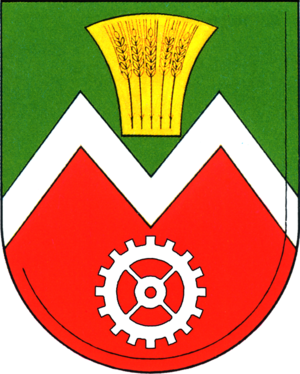
Le District de Marzahn est l'une des anciennes subdivision administratives de Berlin. Il a été créé en 1977 avec l'est du district de Lichtenberg qui faisait alors partie du secteur d'occupation soviétique. Le district correspond alors aux actuels quartiers de :
Le District de Hellersdorf est l'une des anciennes subdivision administratives de Berlin créée en 1986 avec les quartiers est du District de Marzahn qui faisait alors partie du secteur d'occupation soviétique de Berlin-Est, qui correspondait alors aux actuels quartiers de :